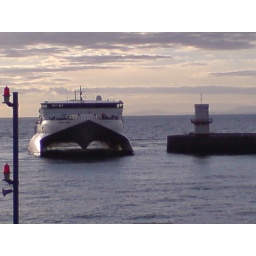
Taken while at work in the sealock. An unusually large boat enters the harbour and dwarfs the West Pier lighthouse